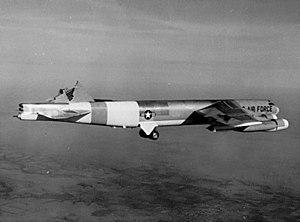
Le Boeing B-52 Stratofortress est un bombardier stratégique subsonique à réaction et à long rayon d'action mis en service en 1955 dans l'United States Air Force. La société Boeing, qui l'a conçu et construit, participe encore à sa maintenance et à son amélioration. Il peut transporter jusqu'à 31 500 kg de munitions air-sol et parcourir plus de 14 000 km sans ravitaillement. En 2017, l'USAF maintient 76 appareils en service.